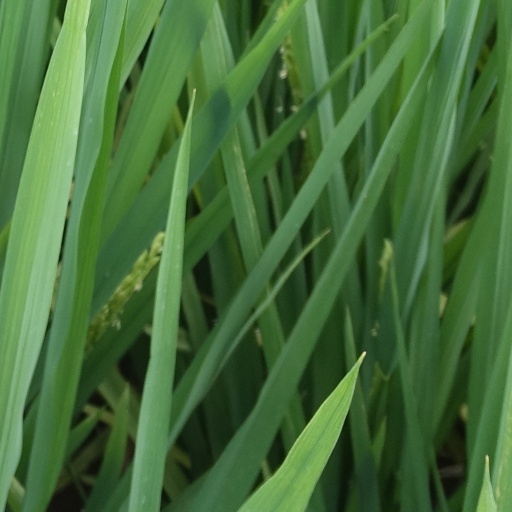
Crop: rice